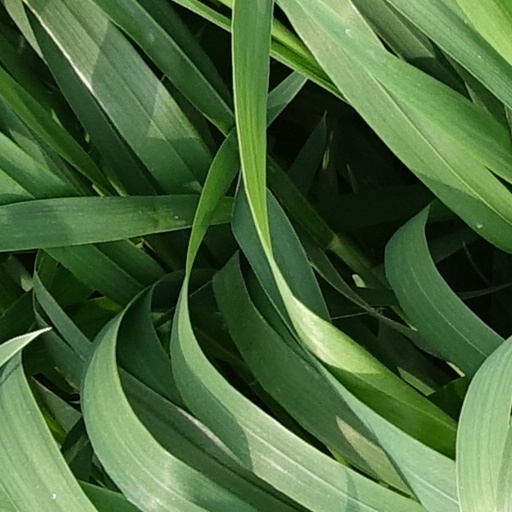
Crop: wheat